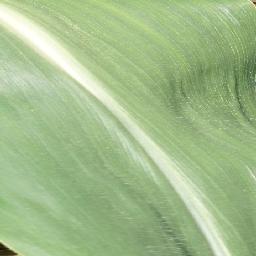
Label: Corn___healthy